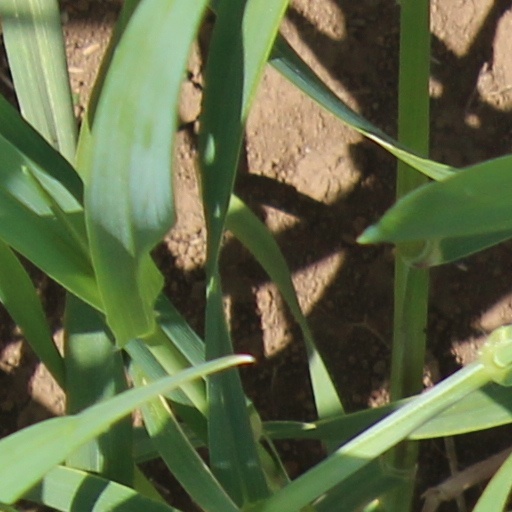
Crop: wheat